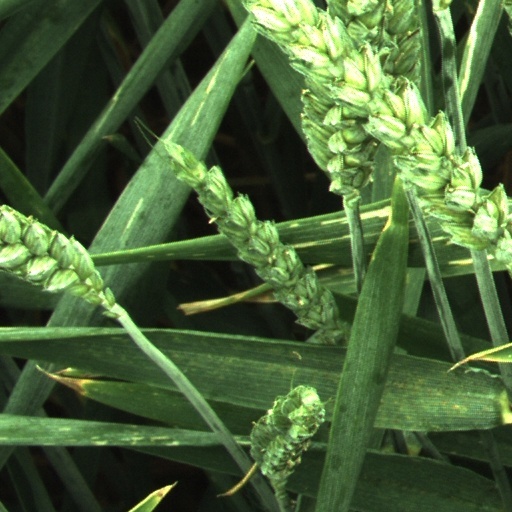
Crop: wheat